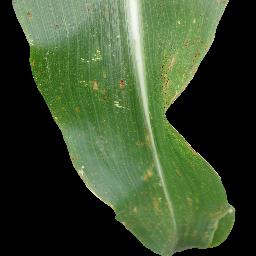
Label: Corn___Common_rust